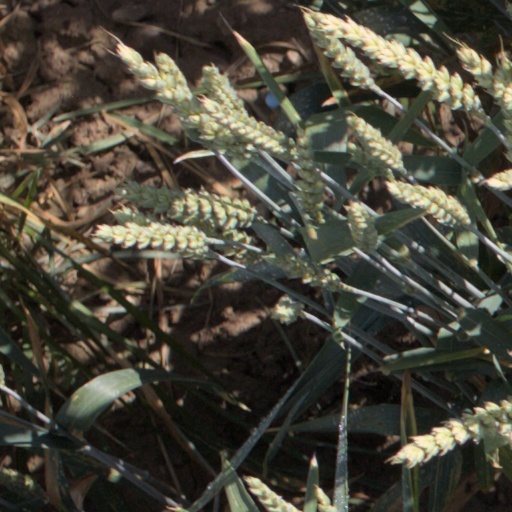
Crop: wheat